Mucilage

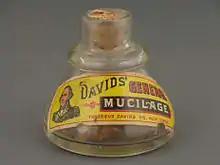
Glass container for mucilage, from the first half of the 20th century

Mucilage is edible. It is used in medicine as it relieves irritation of mucous membranes by forming a protective film. It is known to act as a soluble, or viscous, dietary fiber that thickens the fecal mass, an example being the consumption of fiber supplements containing psyllium seed husks.